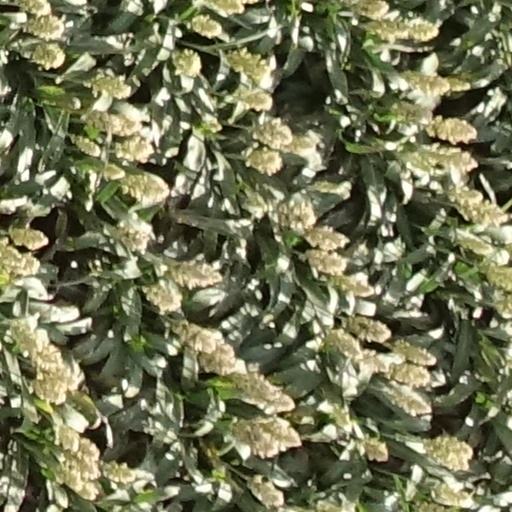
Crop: sorghum